Green solvent

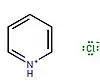
Pyridinium chloride, an ionic liquid

Ionic liquids are molten organic salts that are generally fluid at room temperature. Frequently used cationic liquids, include imidazolium, pyridinium, ammonium and phosphonium. Anionic liquids include halides, tetrafluoroborate, hexafluorophosphate, and nitrate. Bubalo et al. (2015) argue that ionic liquids are non-flammable, and chemically, electrochemically and thermally stable. These properties allow for ionic liquids to be used as green solvents, as their low volatility limits VOC emissions compared to conventional solvents. The ecotoxicity and poor degradability of ionic liquids has been recognized in the past because the resources typically used for their production are non-renewable, as is the case for imidazole and halogenated alkanes (derived from petroleum). Ionic liquids produced from renewable and biodegradable materials have recently emerged, but their availability is low because of high production costs.